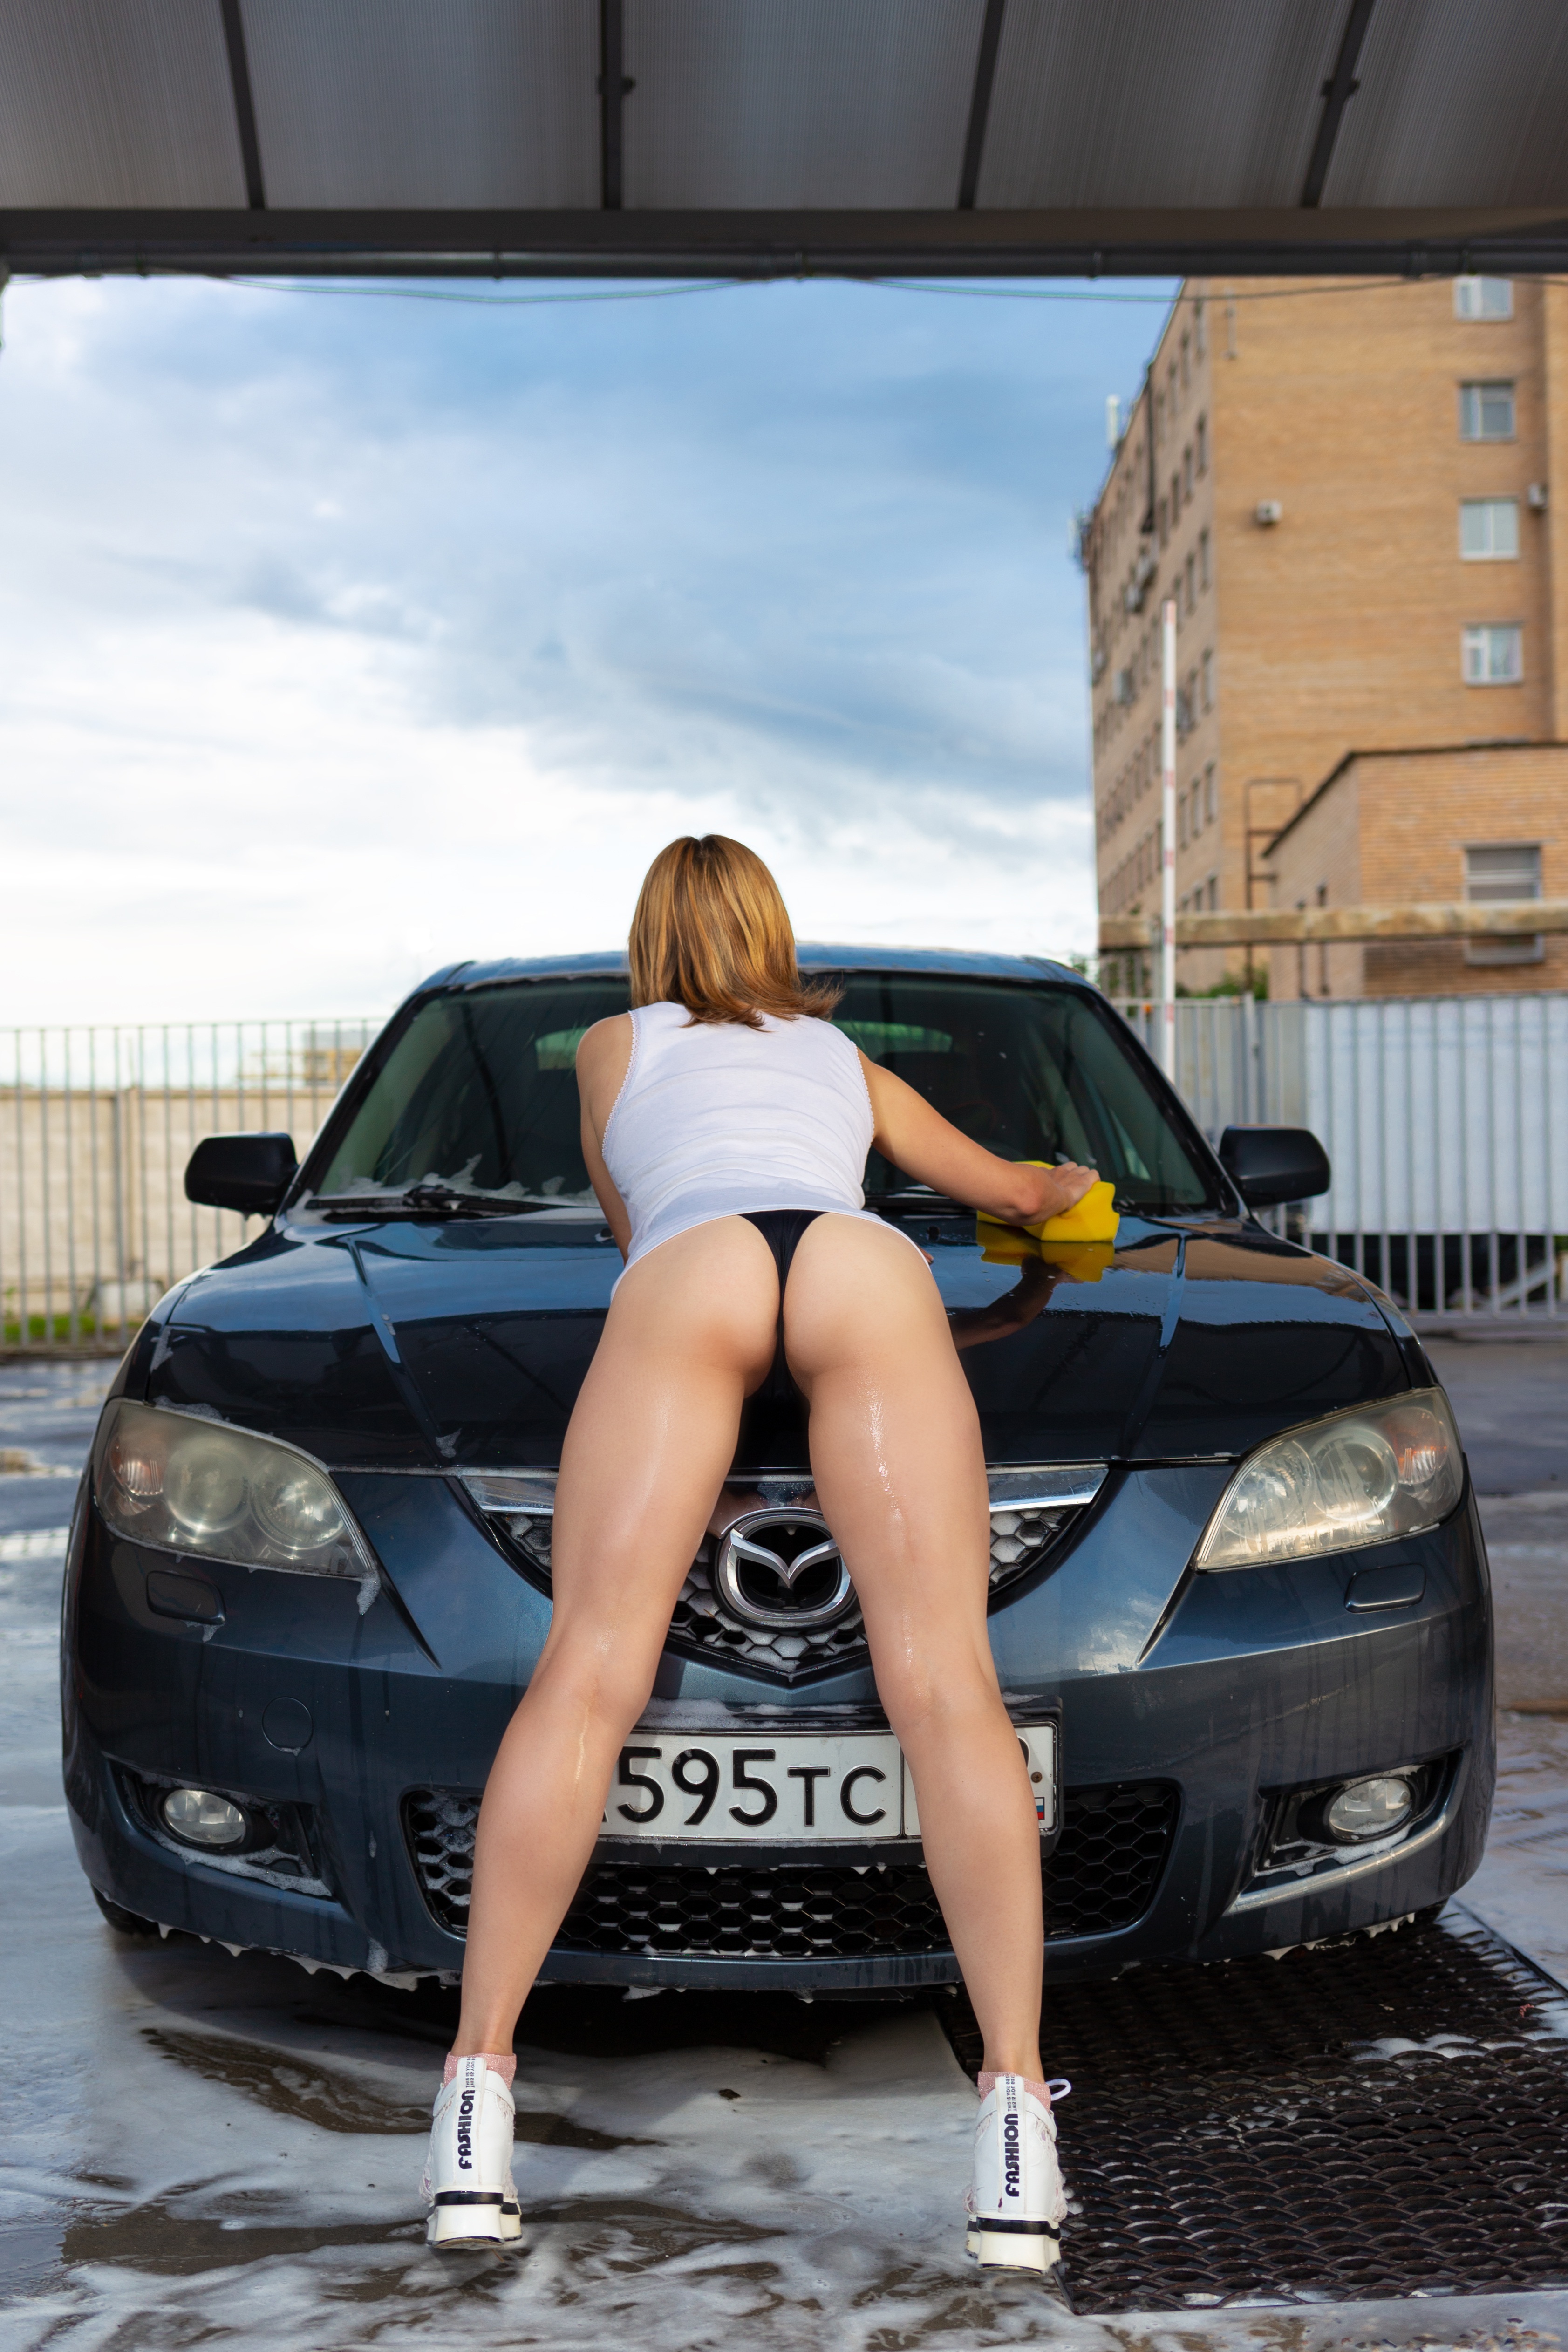
sexy, woman